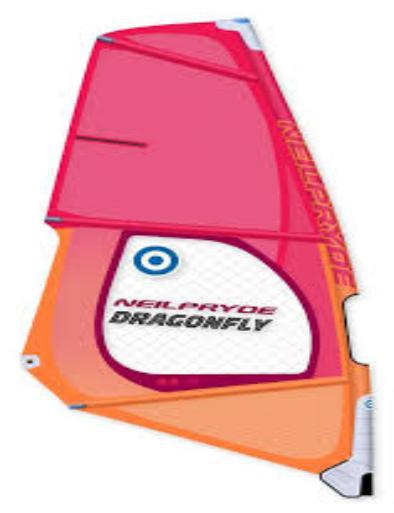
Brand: neil pryde-2
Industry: Sports